Scintex Rubis

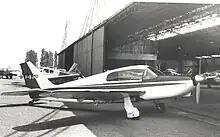
Scintex Rubis at Toussus-le-noble airfield in 1967

Scintex developed the ML 250 with a larger five-seat cabin and fitted with a Lycoming O-540 engine. This first flew on 3 June 1962. The aircraft was of a graceful design, using an all-wood construction, having a semi-monocoque plywood-covered fuselage and cantilever tapered low wing. The tail fin was swept and the aircraft, unusually, was fitted with a fully retractable tailwheel undercarriage.